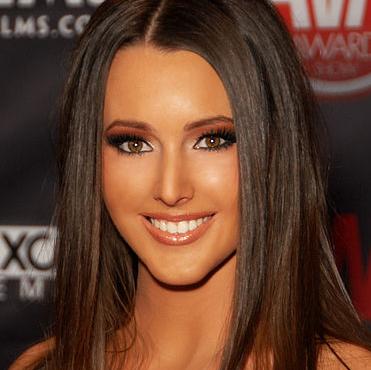
Age: 25